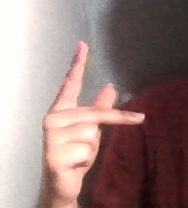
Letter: dha